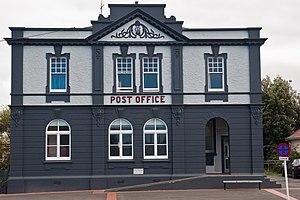
Manaia est une localité rurale du district de South Taranaki, située dans l Île du Nord de la Nouvelle-Zélande.